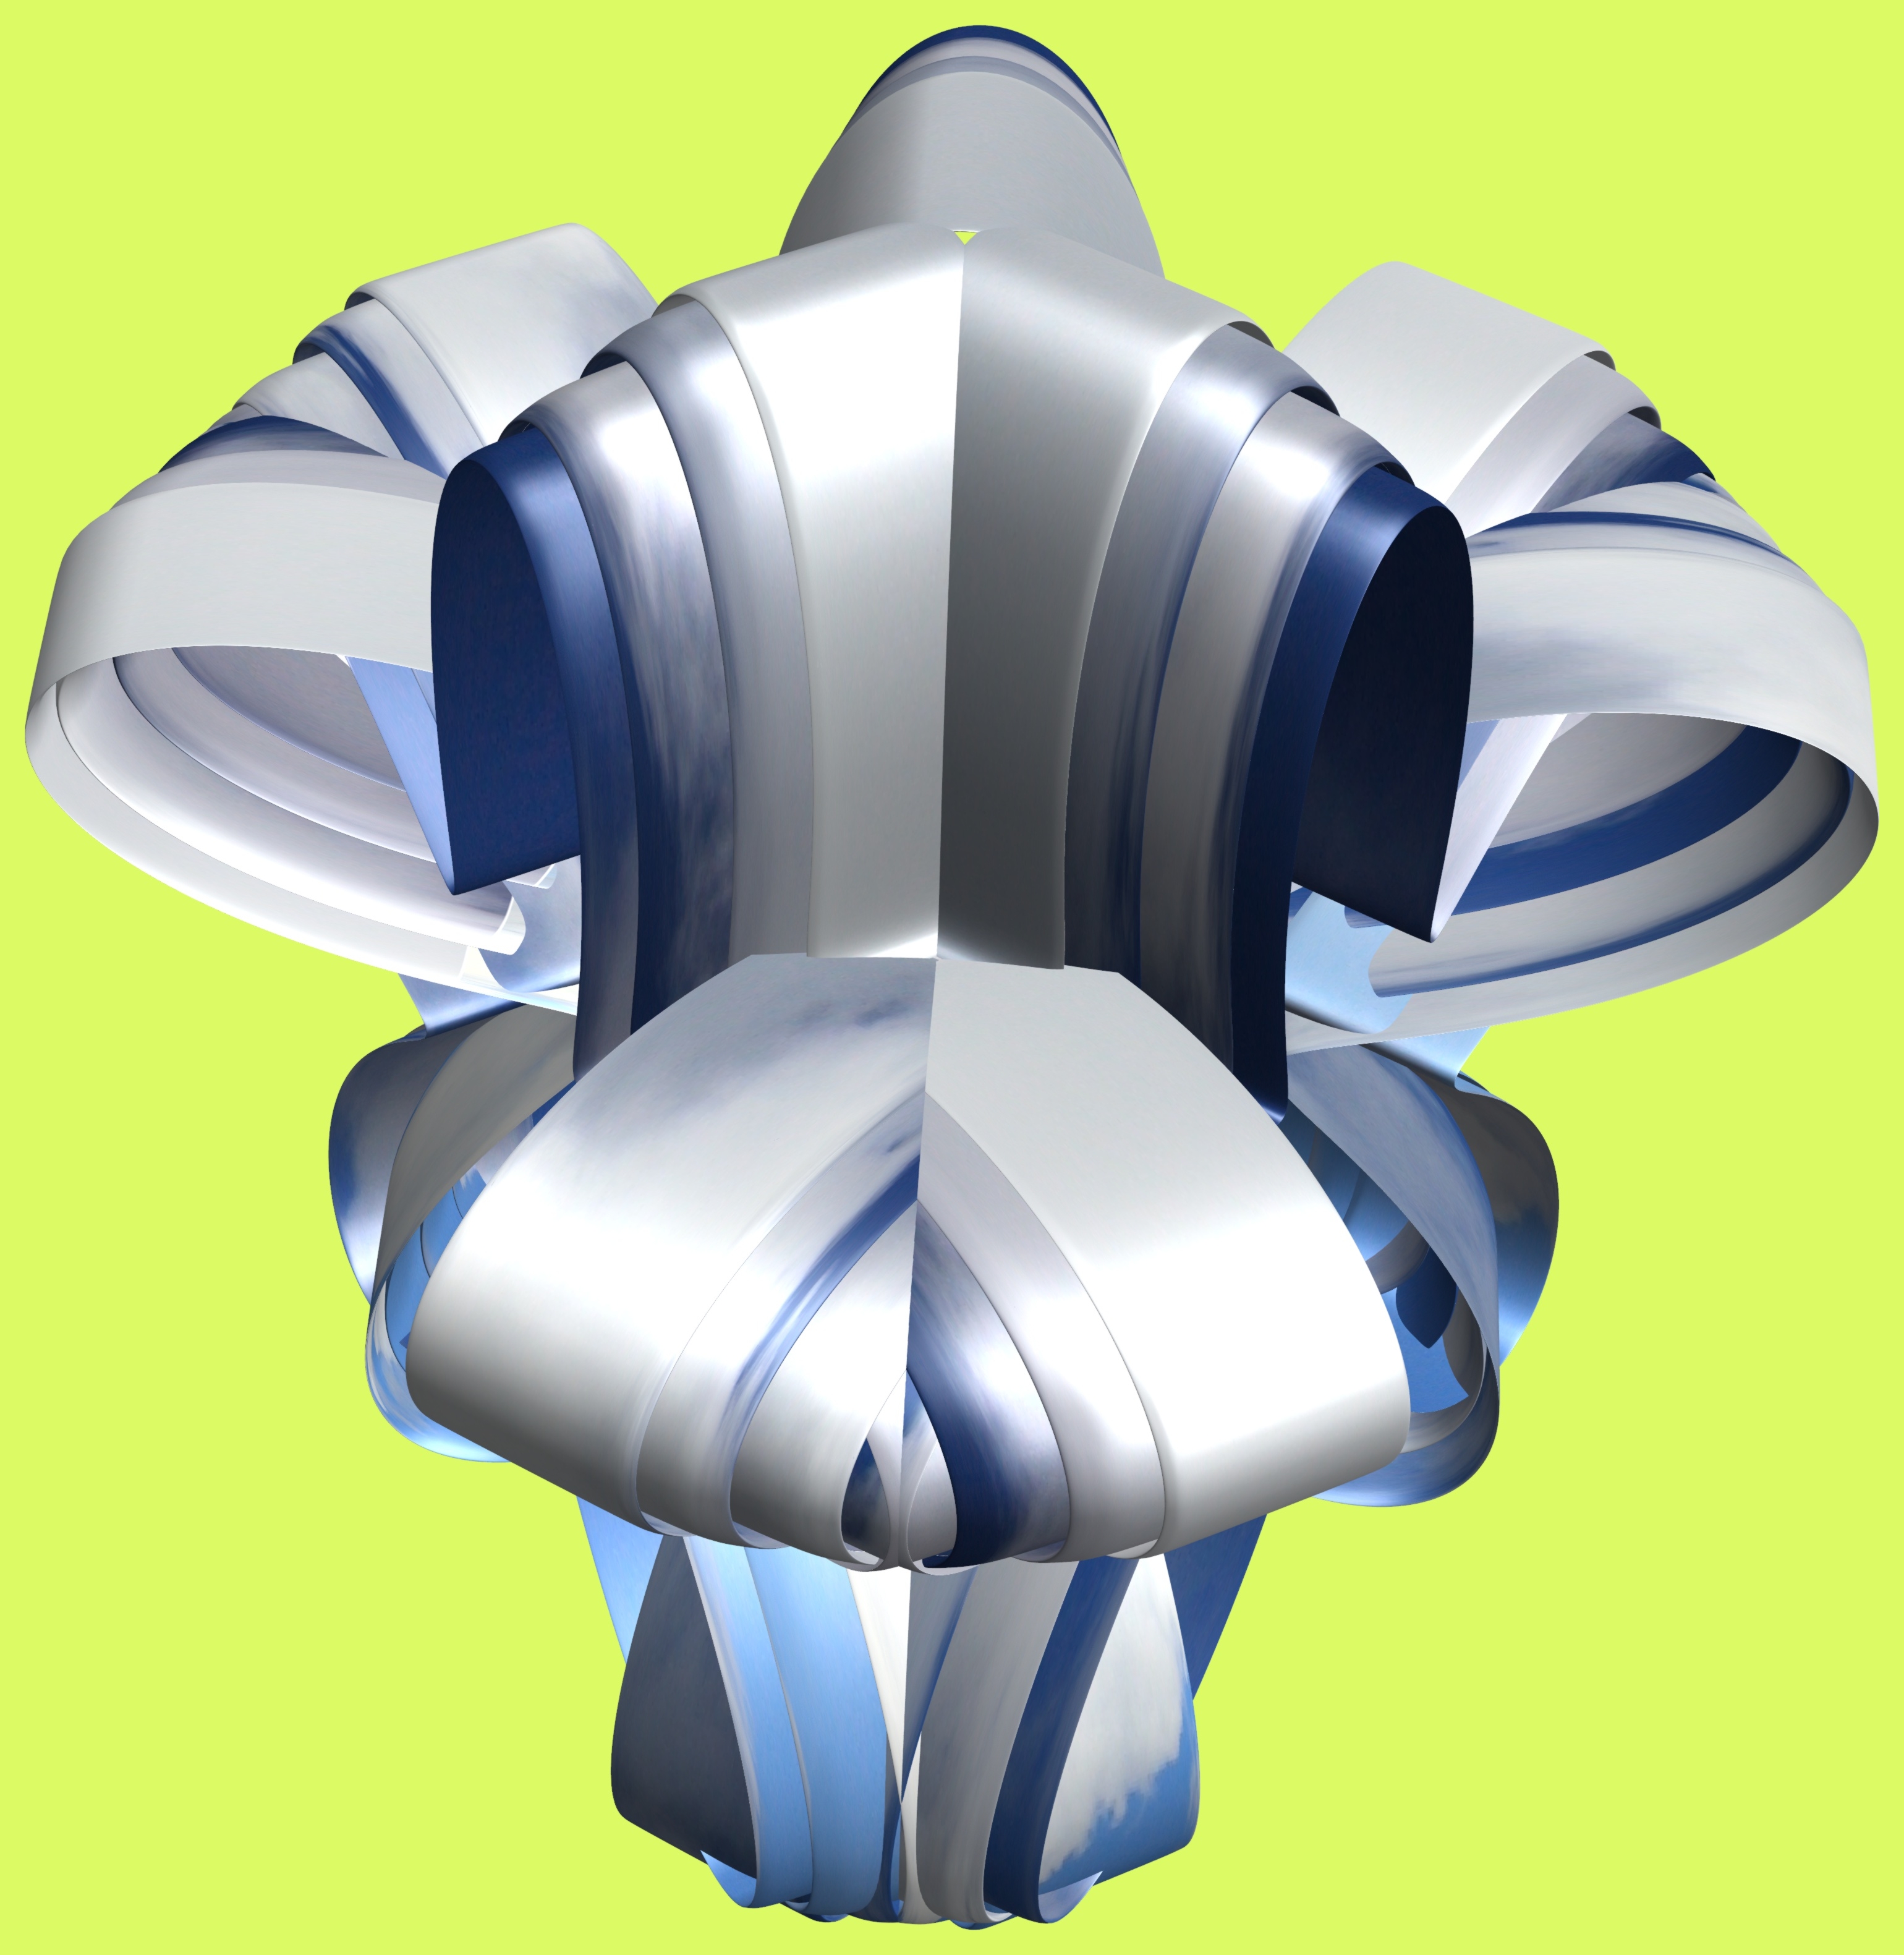
wing, structure, wheel, texture, pattern, machine, turbine, product, cool image, illustration, design, diagram, symmetry, 3d, graphic, torus, mathematica, cg, parametricplot3d, code, program, algorithm, mapping, aircraft engine